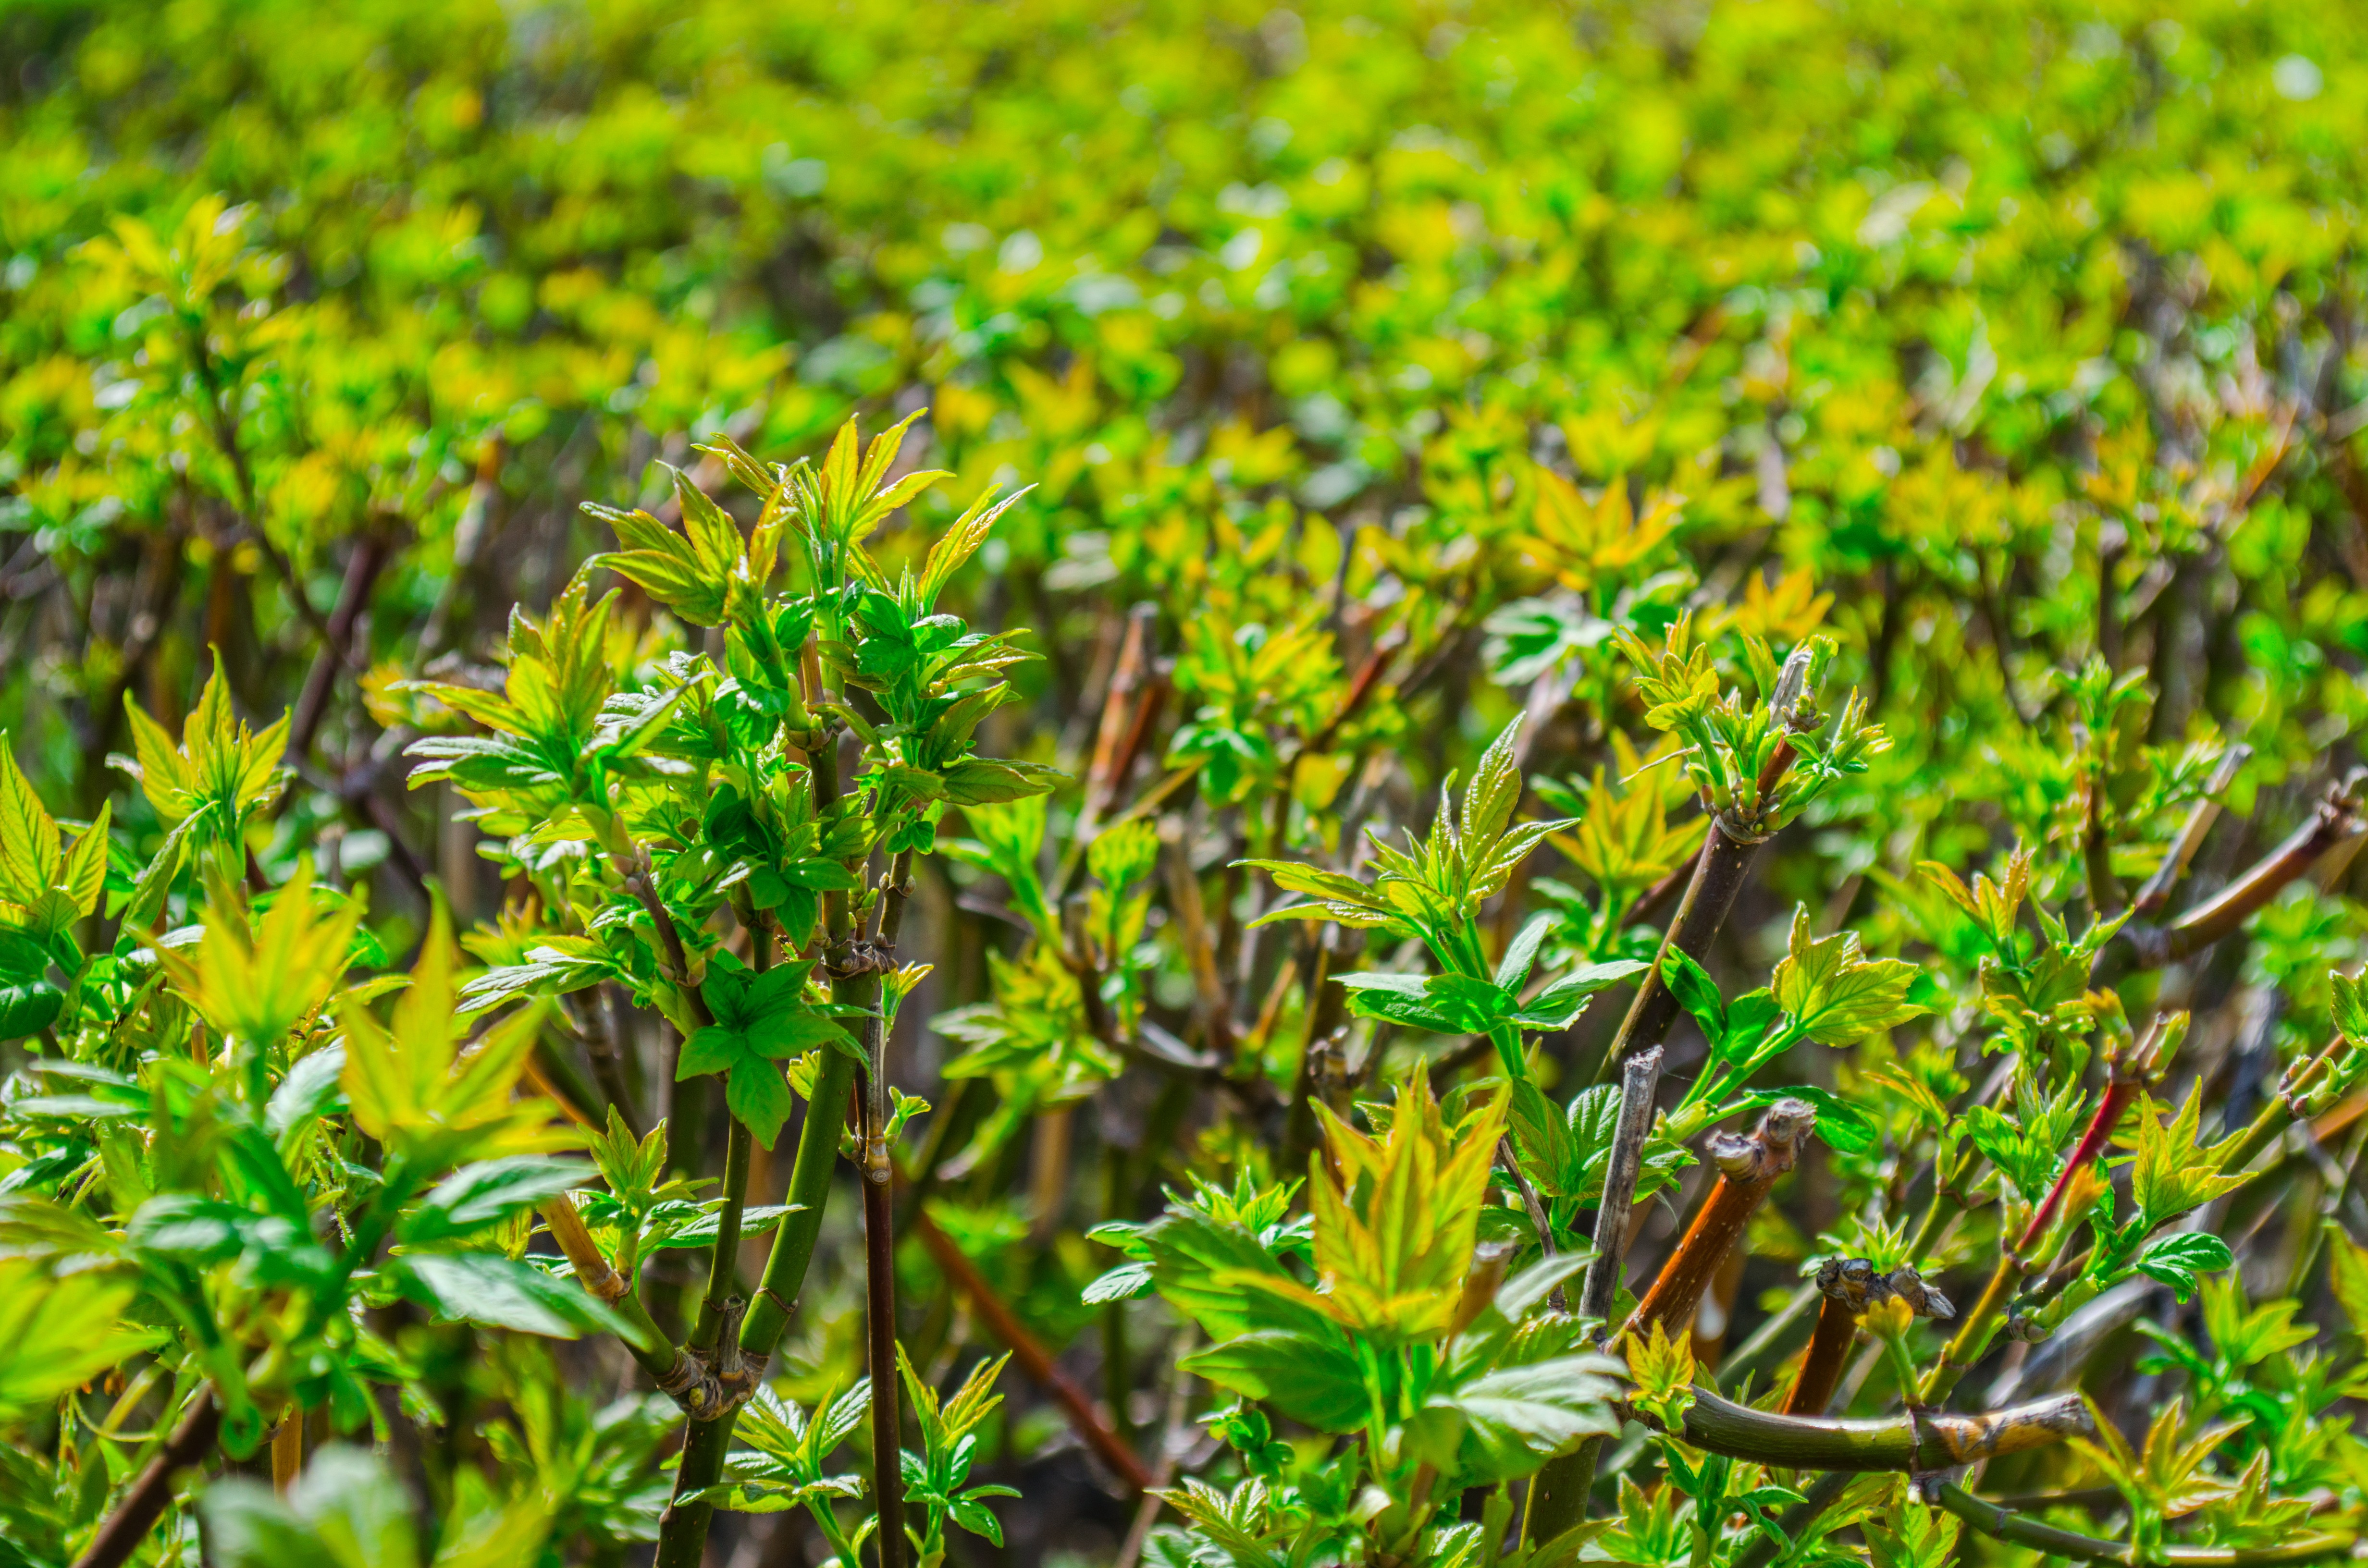
tree, forest, grass, plant, lawn, meadow, leaf, flower, green, jungle, botany, flora, wildflower, vegetation, shrub, rainforest, woodland, habitat, flowering plant, grass green, natural environment, land plant, green bush